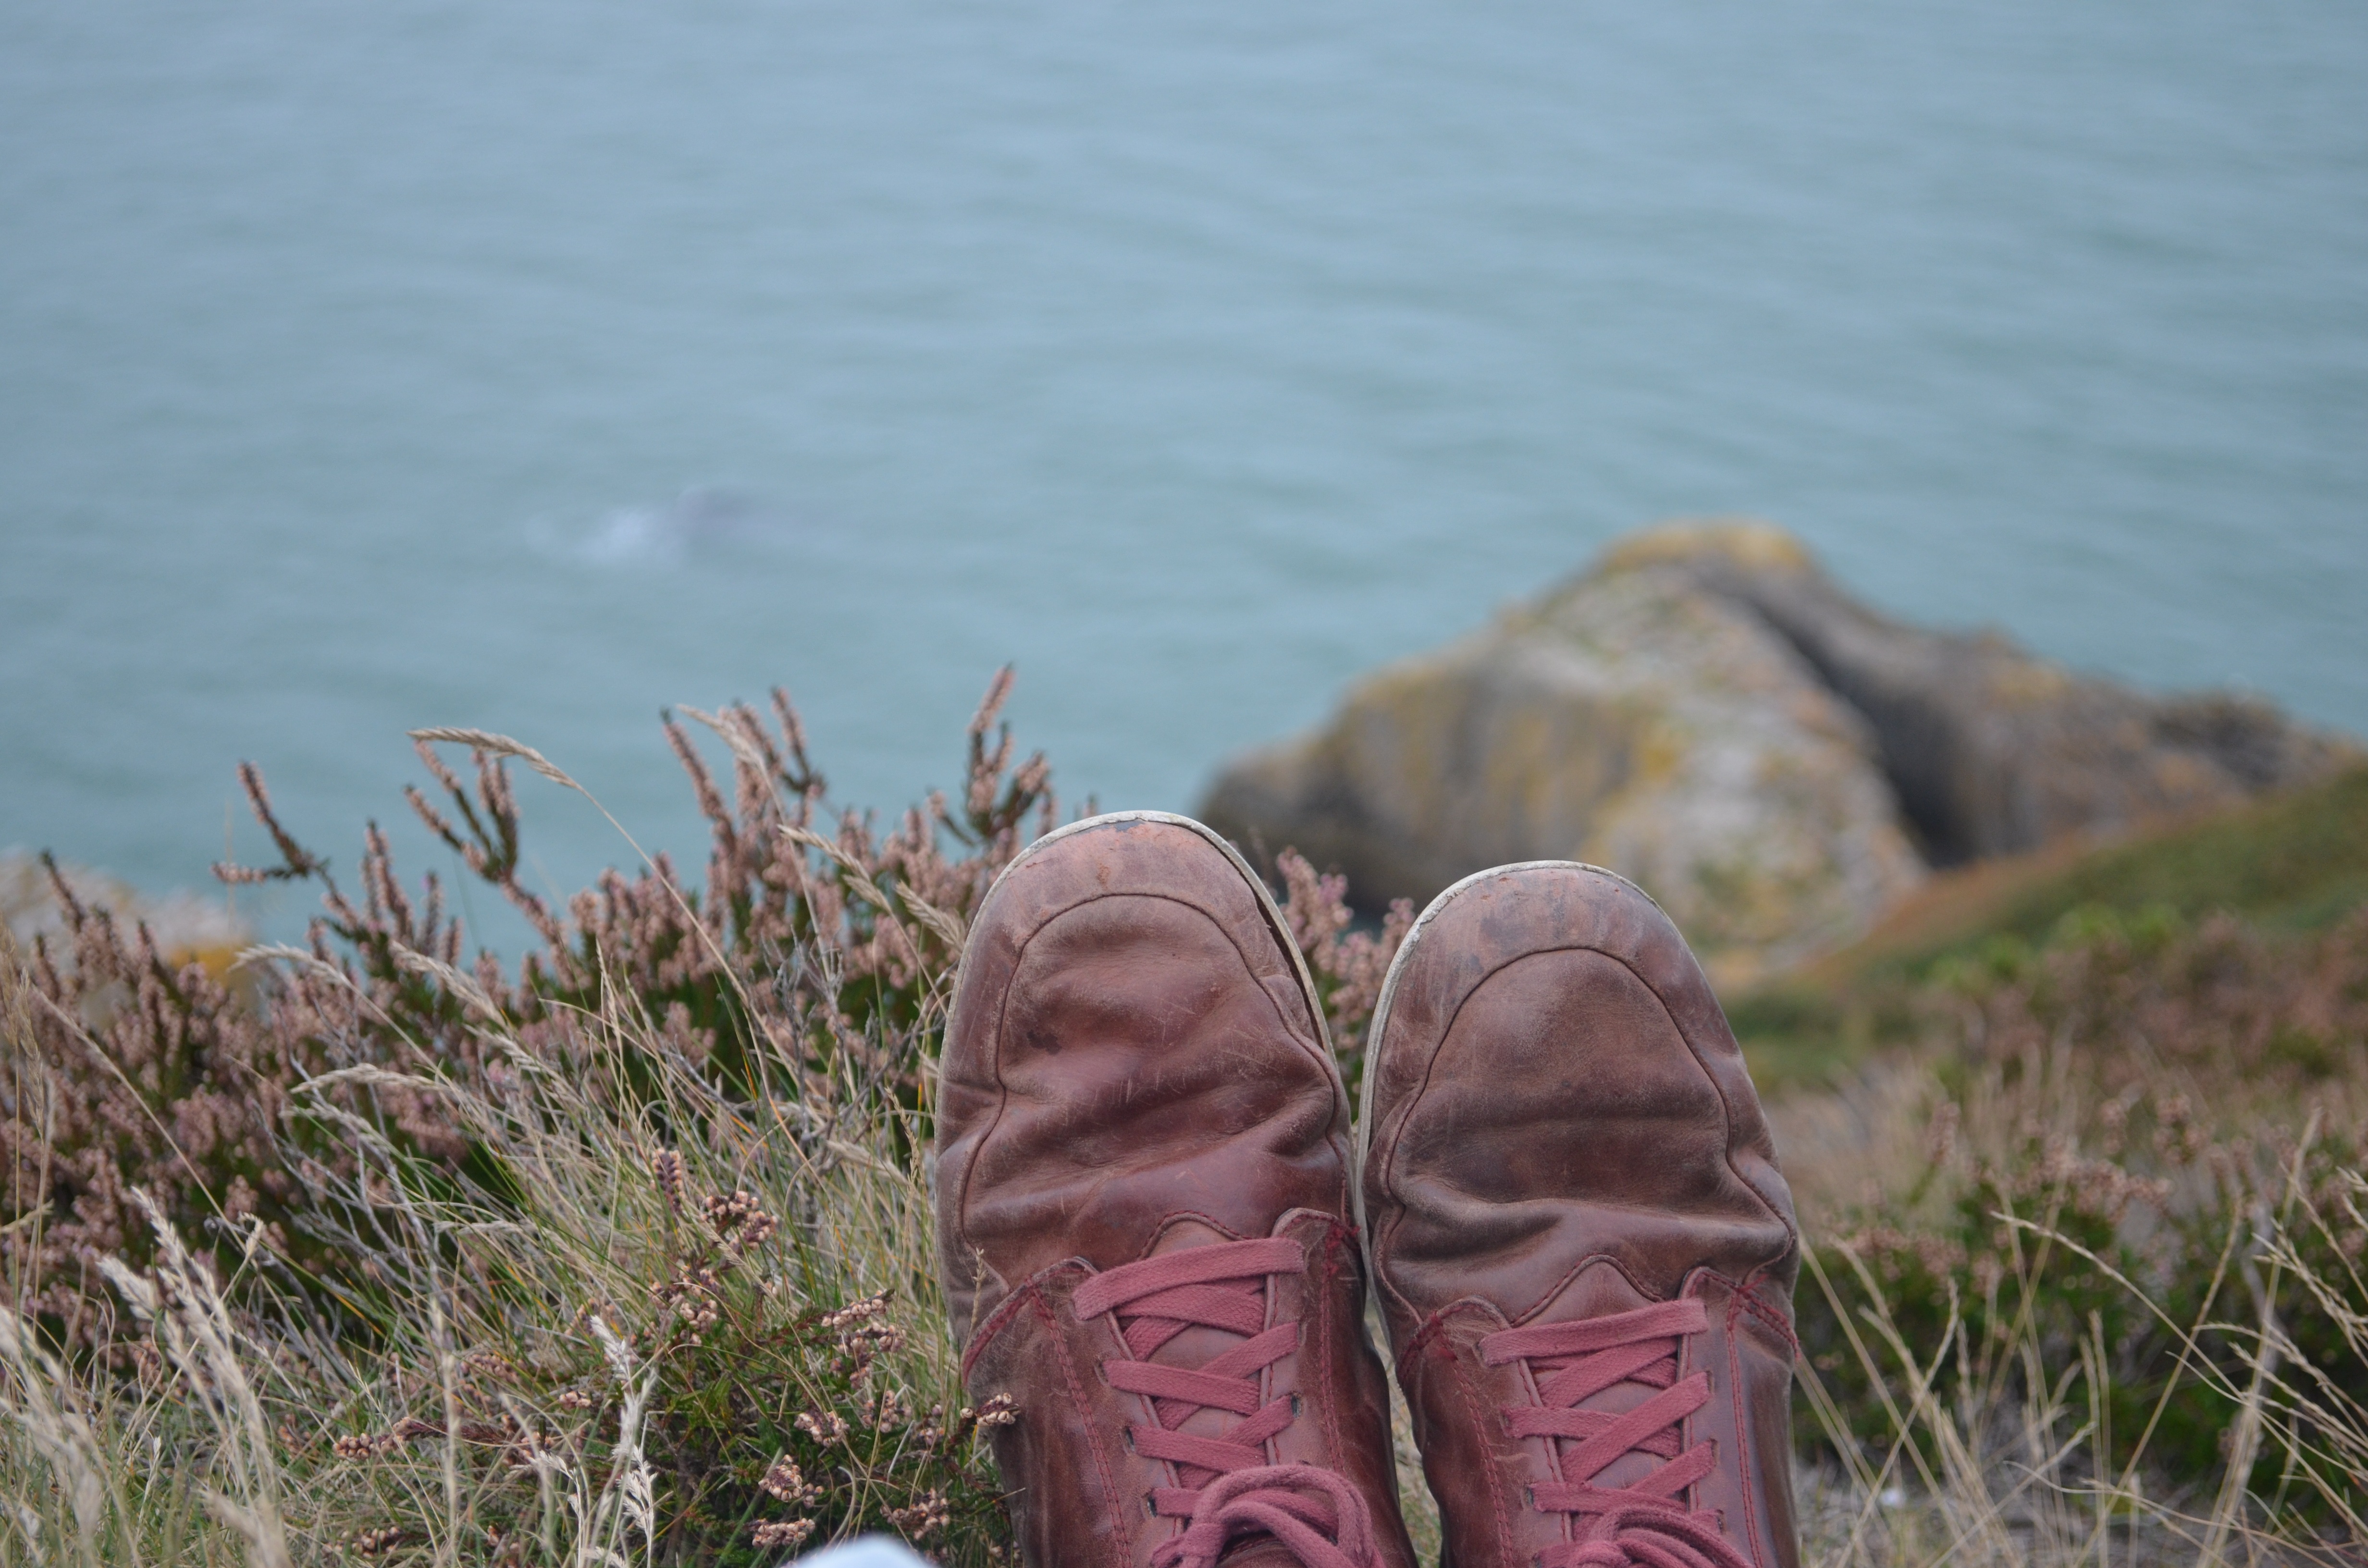
sea, coast, water, grass, sand, rock, shore, terrain, hipster, shoes, grasses, howth